Pope Pius XII

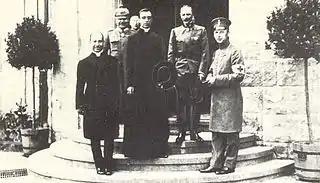
Pacelli at the Headquarters of Wilhelm II

Pope Benedict XV appointed Pacelli as nuncio to Bavaria on 23 April 1917, consecrating him as titular Archbishop of Sardis in the Sistine Chapel on 13 May 1917, the same day as the first apparition of the Blessed Virgin Mary in Fatima, Portugal. After his consecration, Eugenio Pacelli left for Bavaria. As there was no nuncio to Prussia or Germany at the time, Pacelli was, for all practical purposes, the nuncio to all of the German Empire.